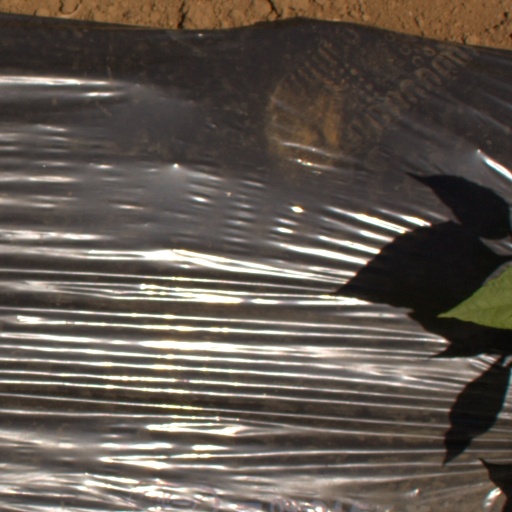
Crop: Jerusalem artichoke